Richard Roach Jewell

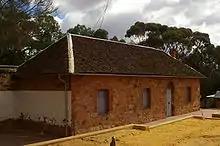
Old gaol now a museum in Toodyay

With the colony lacking in funds Jewell also turned to brick construction in Perth. James Brittain had already established a brick yard in East Perth, supplying a wide range of wood fired bricks. The first major brick project by Jewell in Perth was Bishop Hale's Collegiate School of 1858. This building was designed based on a pattern already established with King's School in Parramatta, New South Wales and St Peters College in Adelaide, South Australia. Hale paid for the building of the school out of his own purse, requesting an English-Gothic design. The building became known as "The Cloisters" due to the effect of the ground floor verandahs.